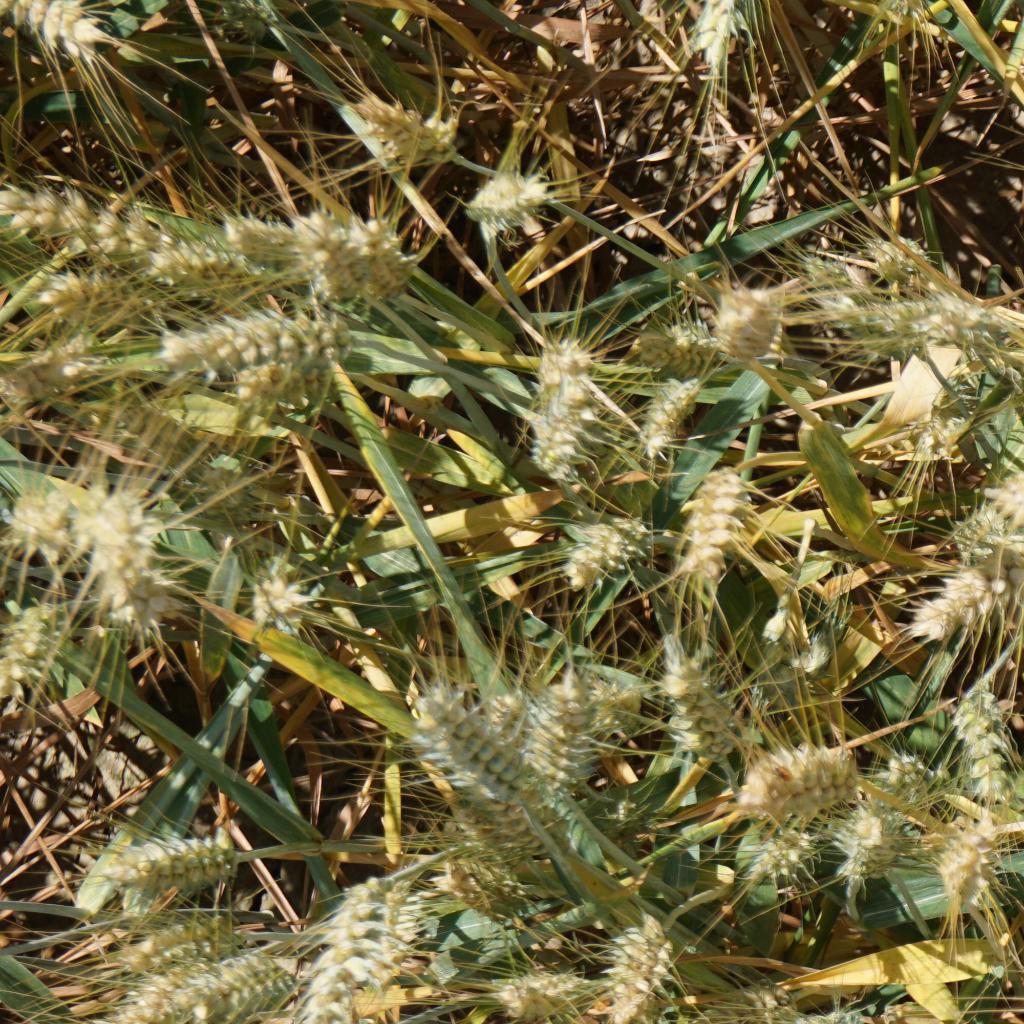
Country: France
Location: Gréoux
Wheat development stage: Filling - Ripening